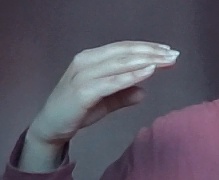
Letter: jeem